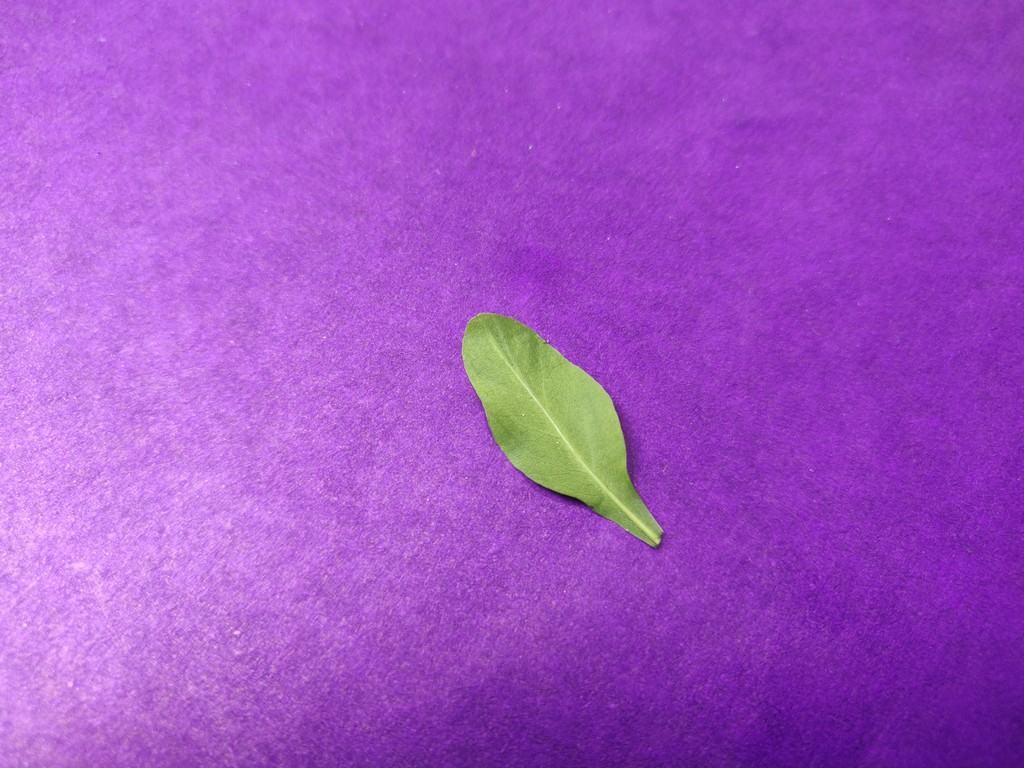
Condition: Healthy
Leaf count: single
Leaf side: back